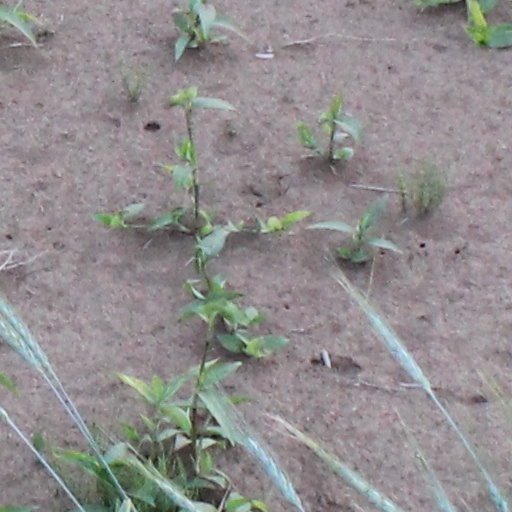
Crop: wheat